Samuel Anderson Emery

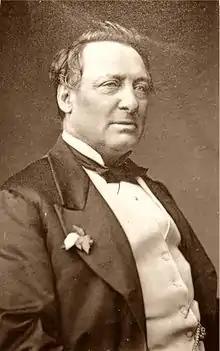
Samuel Anderson Emery

Samuel Anderson Emery (1814–1881) was an English stage actor, the father of the actress Winifred Emery and grandfather of the actress Margery Maude and the judge John Cyril Maude.